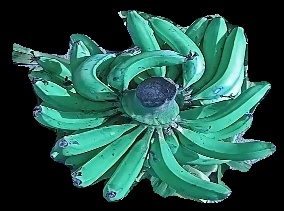
Variety: pachbale
Grade: grade3